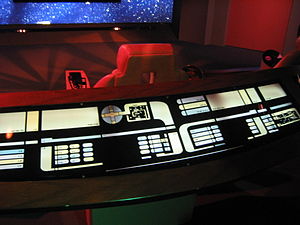
USS Enterprise (NCC-1701-D)
Broen i Enterprise D
Stjerneskibet USS Enterprise (NCC-1701-D) er et stjerneskib fra det 24. århundrede i det fiktive Star Trek-univers og omdrejningspunktet i tv-serien Star Trek: The Next Generation.